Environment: lab
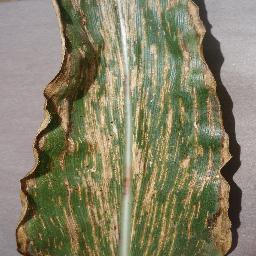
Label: gray_leaf_spot